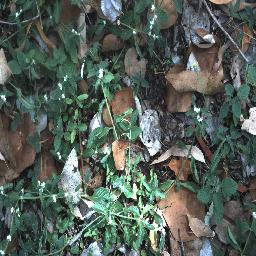
Label: negative